Tiromancino

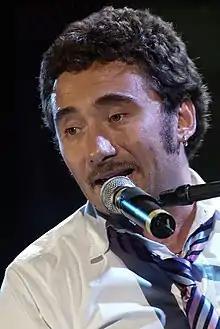
Federico Zampaglione

Tiromancino is an Italian pop group founded in 1989 by Federico Zampaglione. They have released 14 albums.